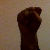
The image shows a hand gesture representing the letter 'S' in Indian Sign Language.